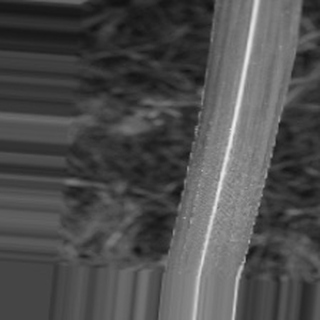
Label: sugarcane_bacterial_blight